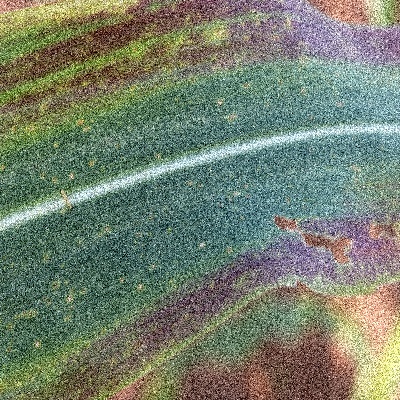
Label: Corn_(Maize)___Leaf_Spot